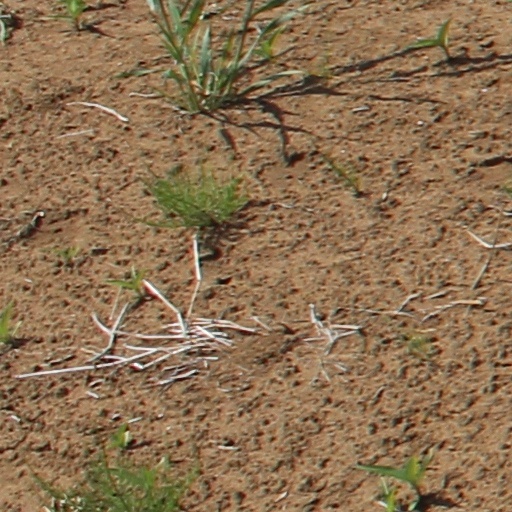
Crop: wheat